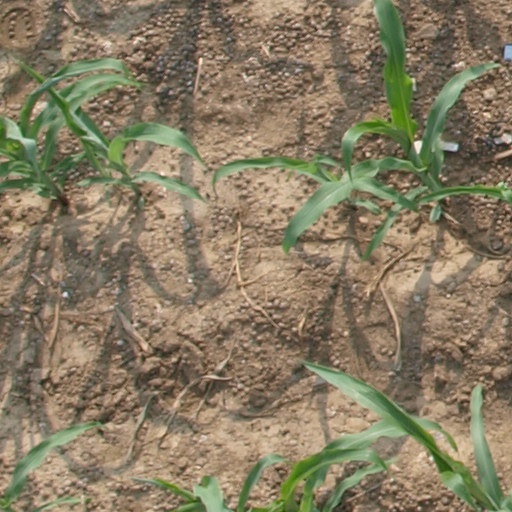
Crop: maize; corn